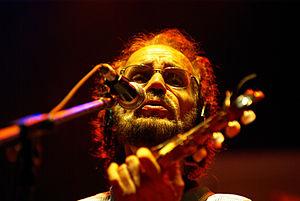
Le sertanejo ou musique sertaneja est un genre musical ayant émergé dans les campagnes du Brésil dans les années 1920. C'est un style musical très populaire au Brésil, en particulier dans les régions du Sudeste et du Centre-Ouest.